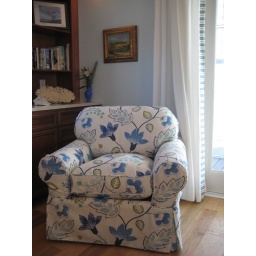
Linen floral vine printed slipcover; Handkerchief linen curtains with striped border; oil painting by Amy Real